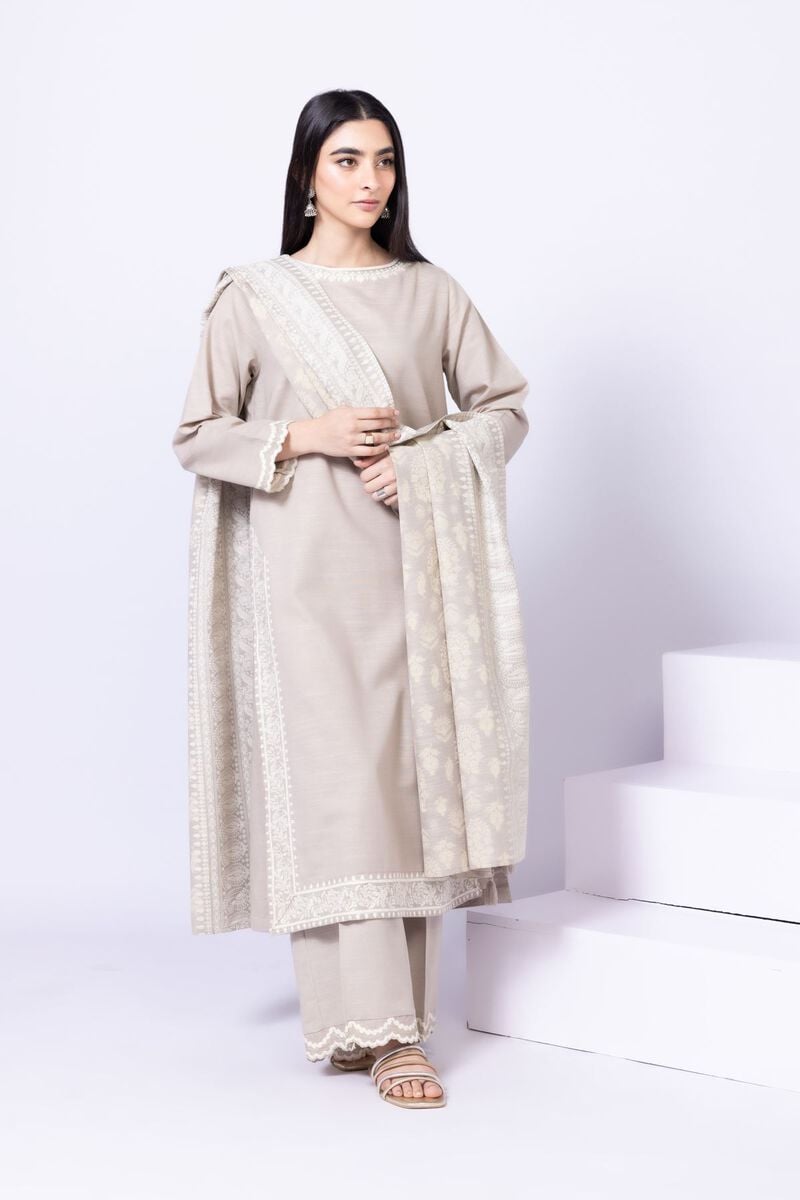
beige kashmir embroidered salwar